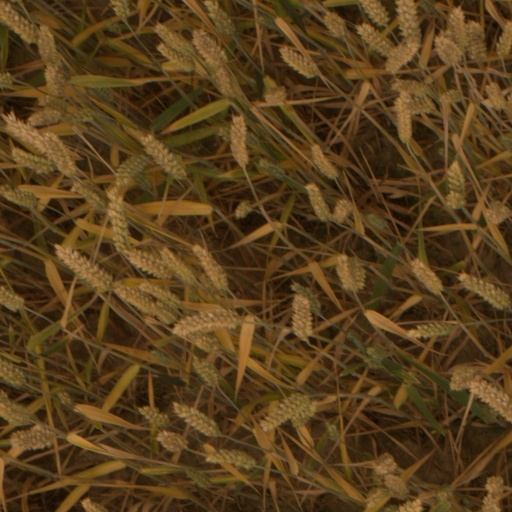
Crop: wheat